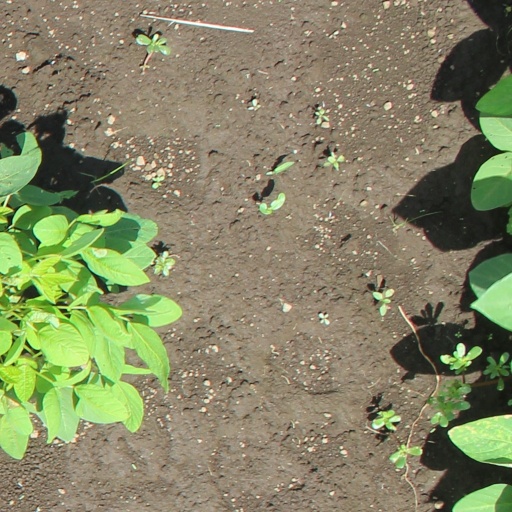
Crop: soybean